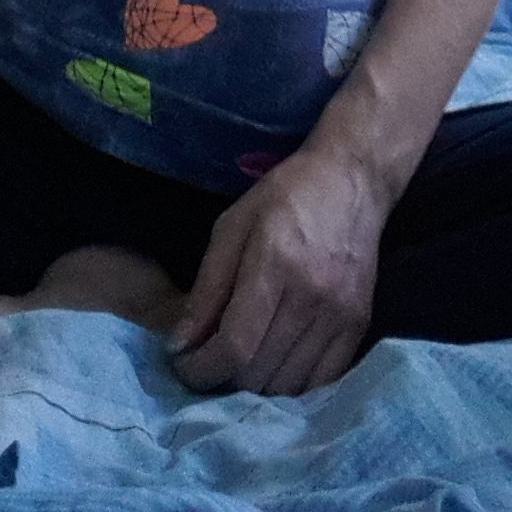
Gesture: no_gesture